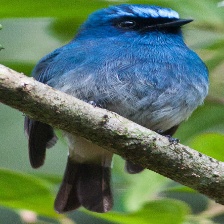
Species: INDIGO FLYCATCHER
Scientific name: EUMYIAS INDIGO